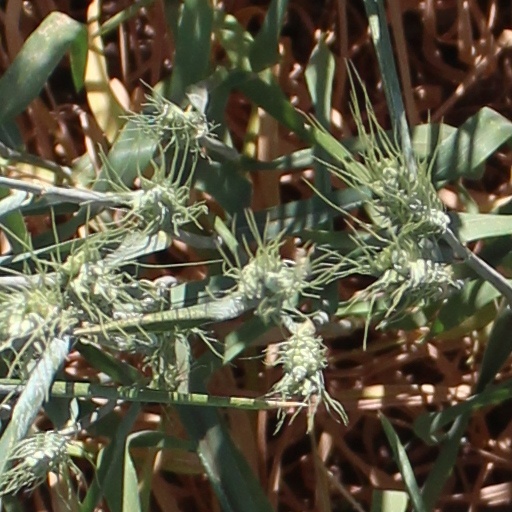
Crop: wheat